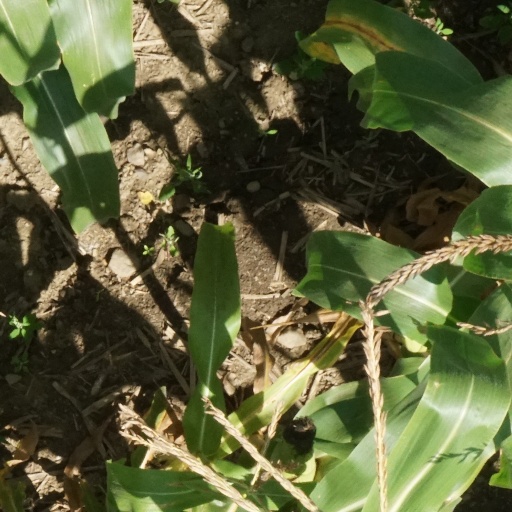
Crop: maize; corn